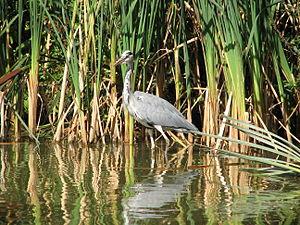
La Hingrie est un hameau faisant partie de Rombach-le-Franc, située dans le département du Haut-Rhin et la région Alsace.